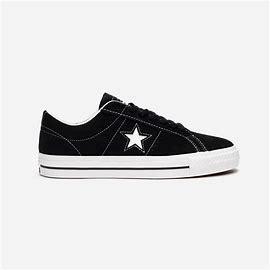
Brand: Converse
Model: One Star